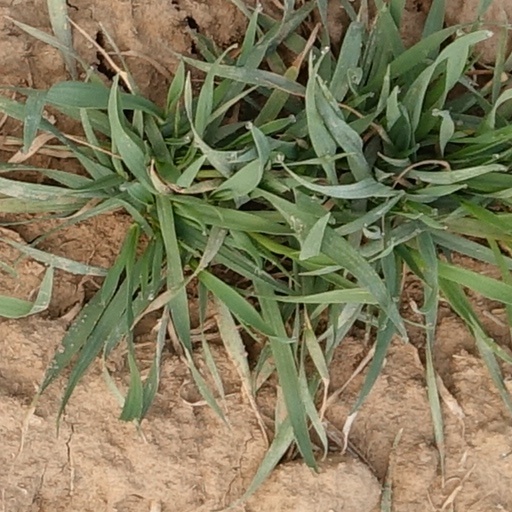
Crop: wheat